1965 Tour de France

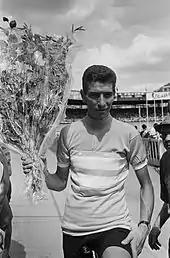
Felice Gimondi, winner of the general classification, pictured after he won the 1964 Tour de l'Avenir – the then semi-professional equivalent of the Tour de France

The race started in Germany, and the first stage, ending in Belgium, was won by Belgian Rik Van Looy. On the second stage, run over cobbles, three riders escaped: Bernard Vandekerkhove, Felice Gimondi and Victor Van Schil. Vandekerkhove won the stage, and became the new leader.